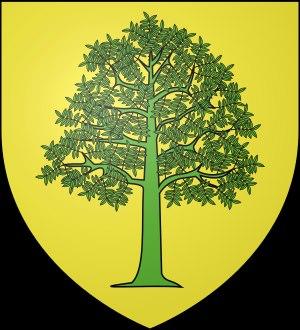
Charles du Fresne, sieur du Cange ou Du Cange est un historien, linguiste et philologue français, né le 18 décembre 1610 à Amiens et mort le 23 octobre 1688 à Paris.